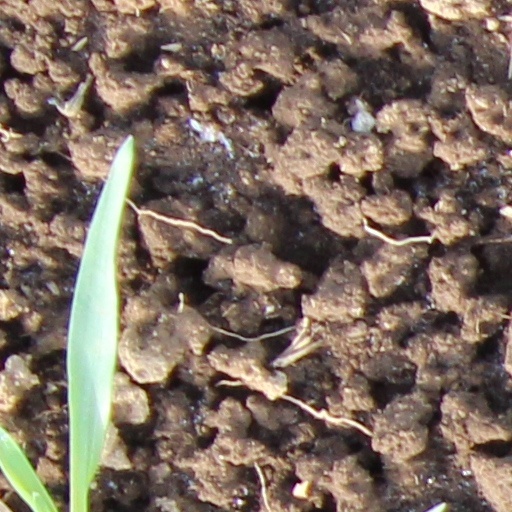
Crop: wheat